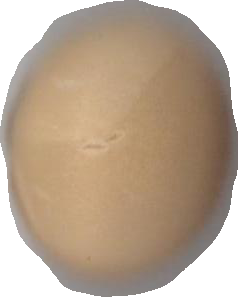
Variety: Dega